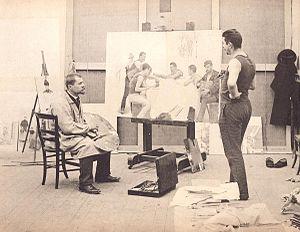
Émile Friant, né à Dieuze le 16 avril 1863 et mort à Paris le 9 juin 1932, est un peintre, graveur et sculpteur naturaliste français.